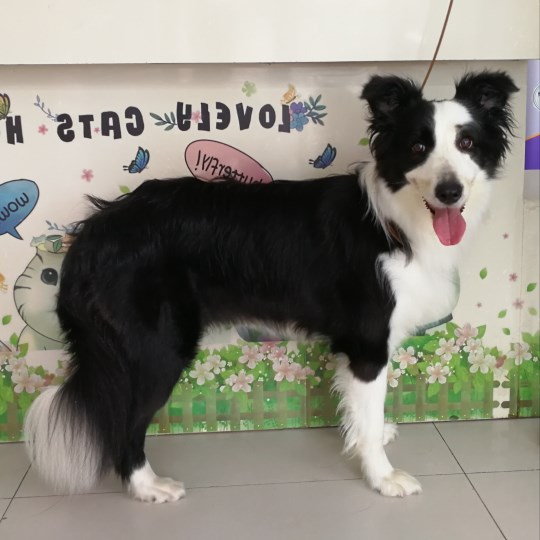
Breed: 2594-n000109-Border_collie